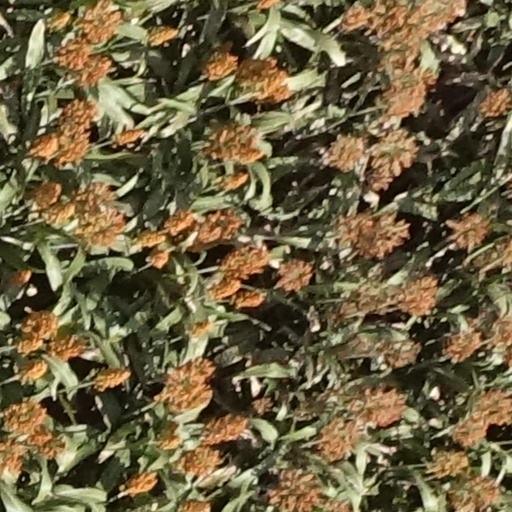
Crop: sorghum